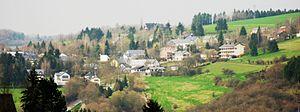
Liefrange est une section de la commune luxembourgeoise du Lac de la Haute-Sûre située dans le canton de Wiltz.